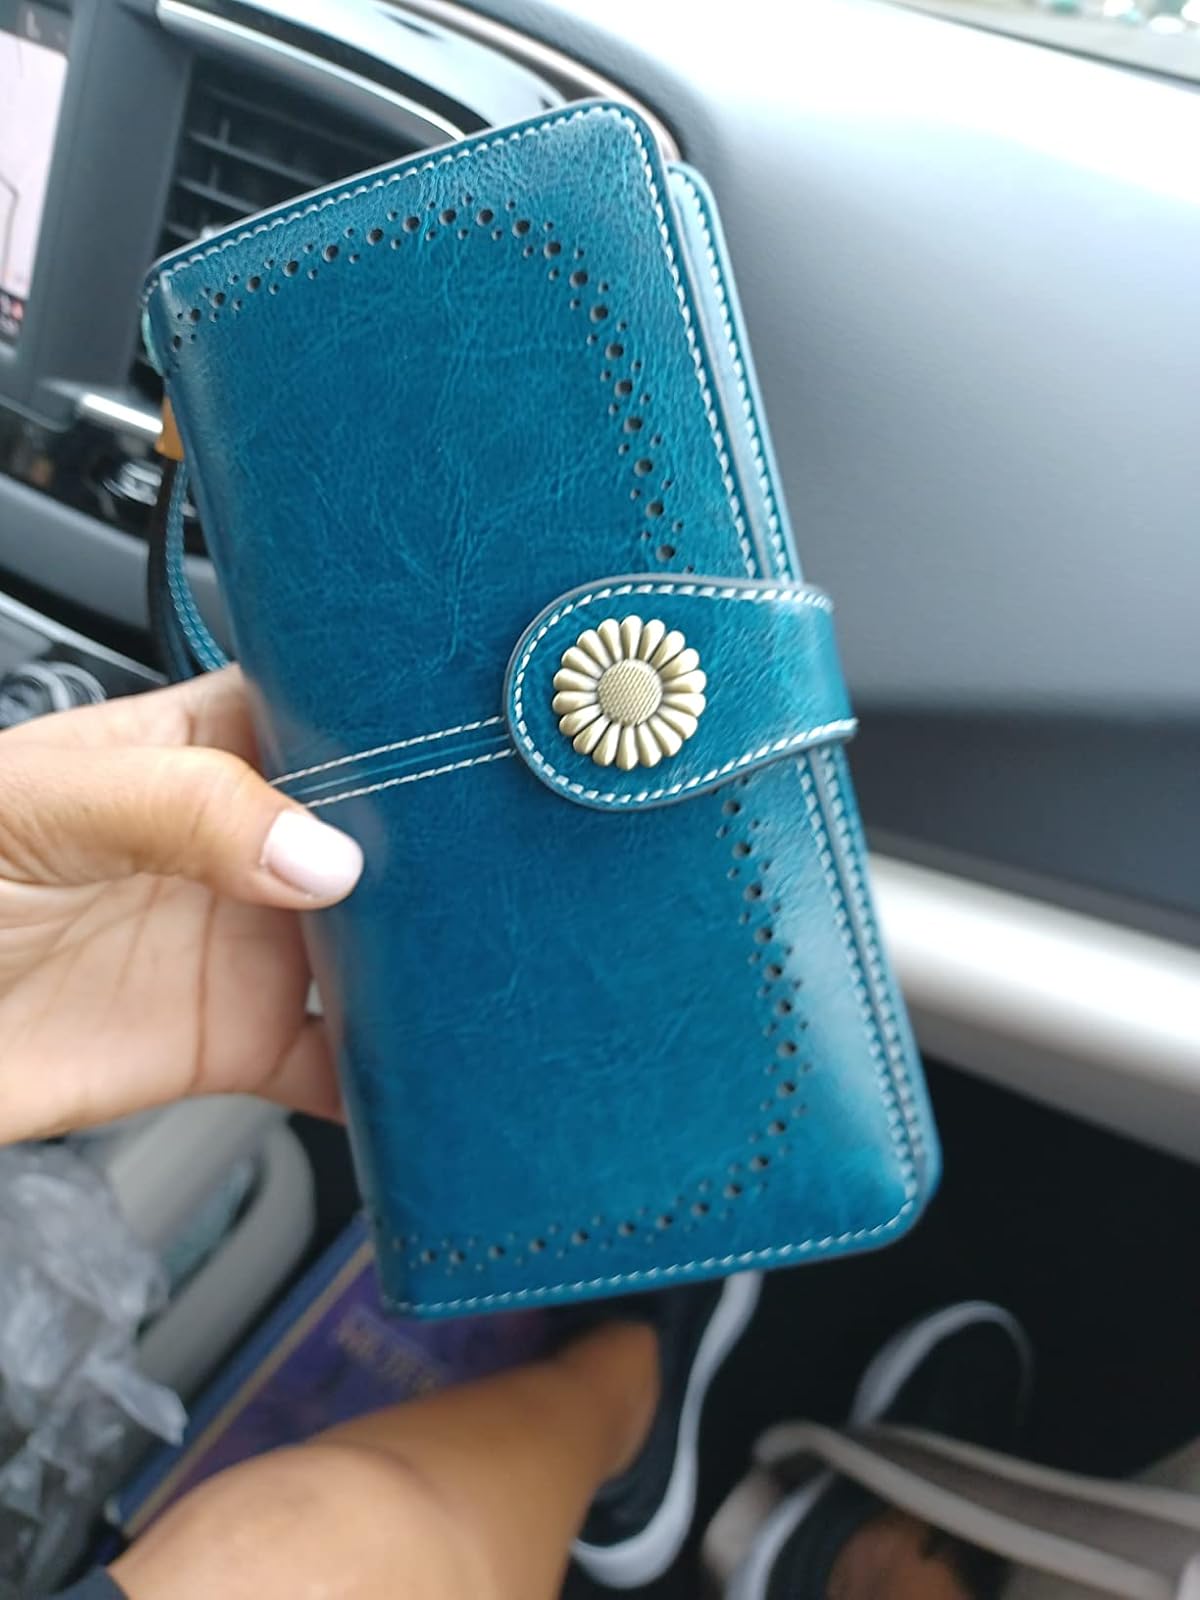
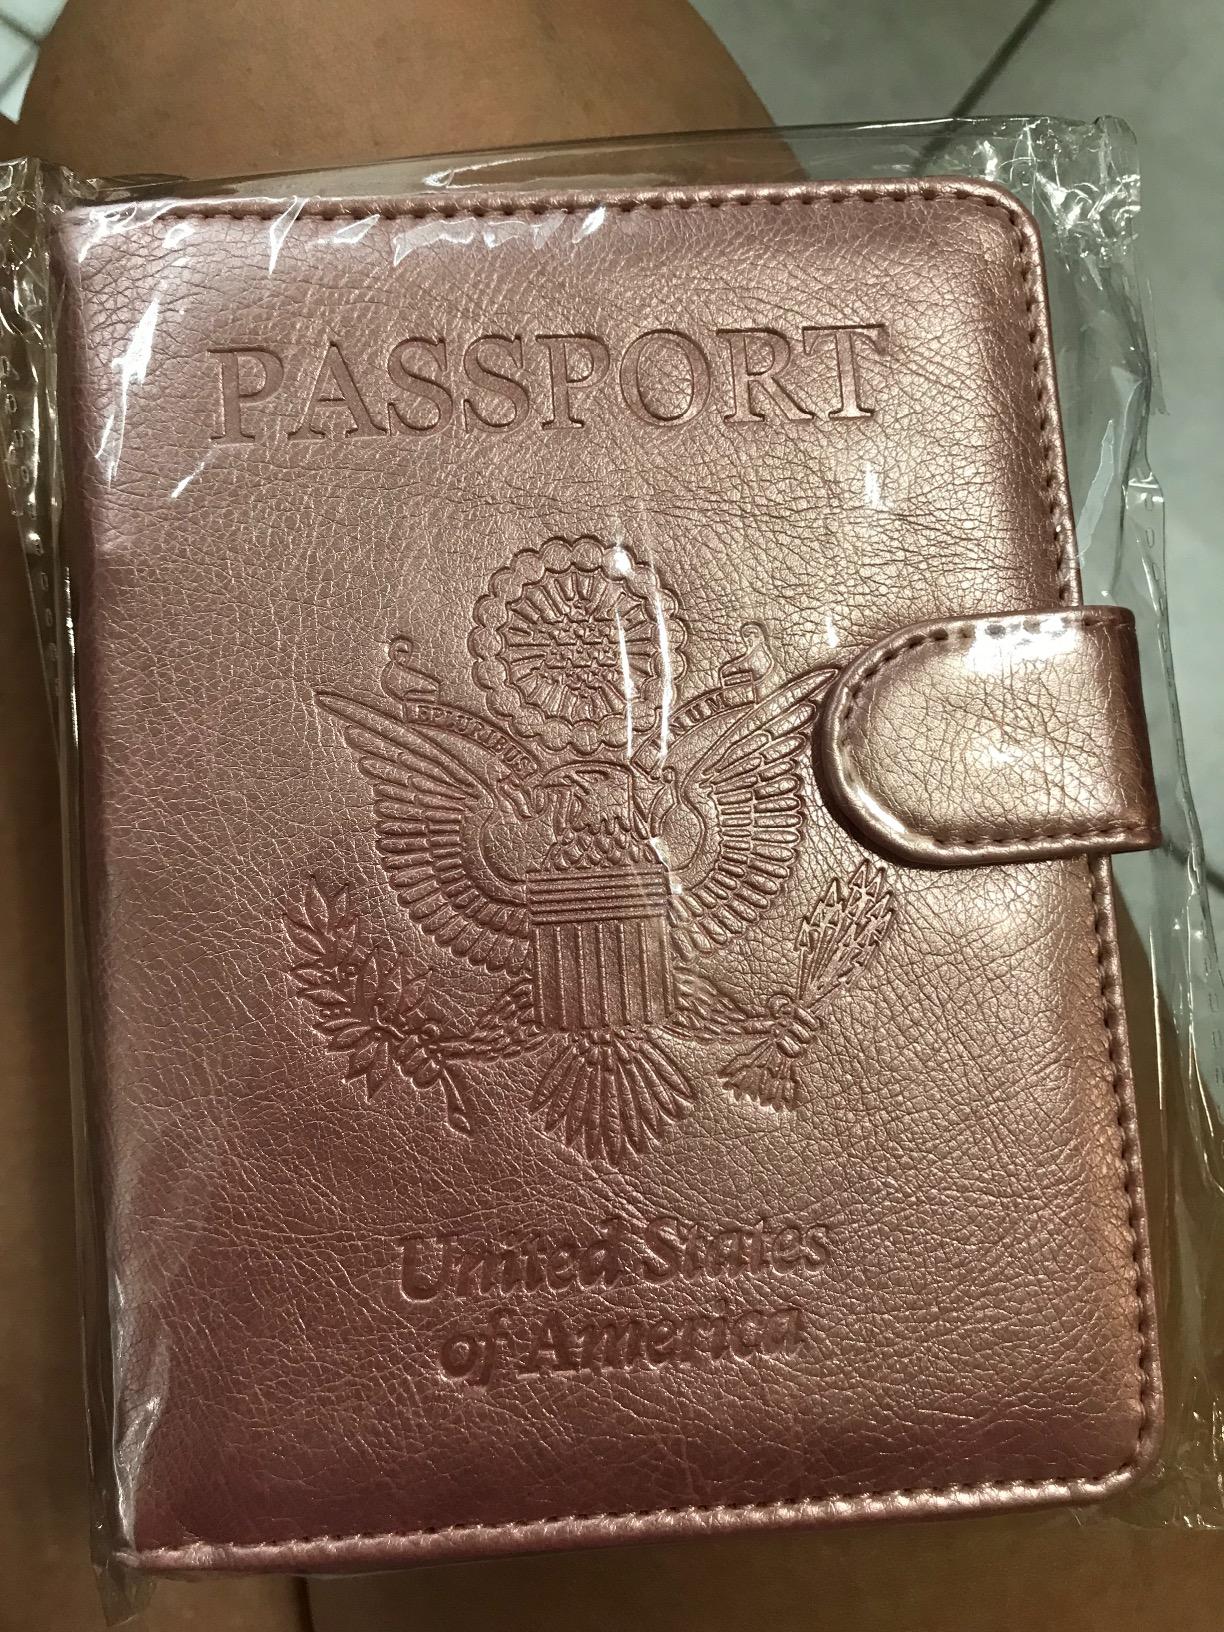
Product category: accessories_wallet
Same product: no